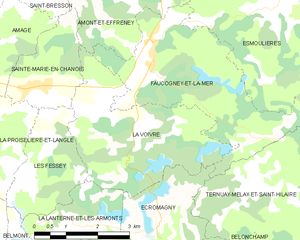
Carte des communes françaises